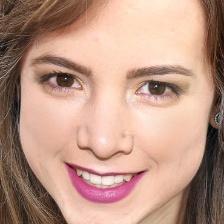
Label: faces